Cristobal Lechuga

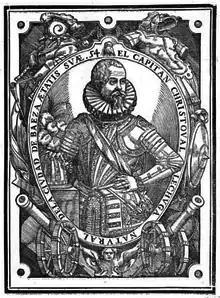

Cristóbal Lechuga Baeza, Spain "ca" 1557 - 1622) was a soldier and mathematician, known to have published a treaty of artillery and fortification.